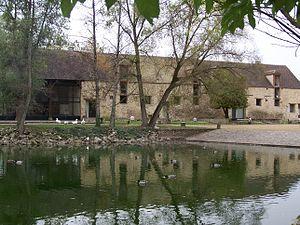
Abreuvoir à la Commanderie des Templiers de la Villedieu-Maurepas, fondée vers 1180, à Élancourt, Yvelines, France.
La commanderie de la Villedieu est une commanderie hospitalière anciennement commanderie templière, se situe sur le territoire communal d'Élancourt, dans le département des Yvelines, à seize kilomètres à l'ouest de Versailles. Elle est désignée parfois sous les appellations de « commanderie de la Villedieu-lez-Maurepas», ou encore « commanderie Villedieu près Trappes ».
Une commanderie templière est selon Hervé Baptiste, architecte en chef des Monuments historiques, « un ensemble de bâtiments tenant à la fois du monastère et de la ferme de rapport, et destinés à procurer des fonds pour soutenir l'action des chevaliers du Temple en Terre sainte. Contrairement aux commanderies au contact avec les « infidèles » au Moyen-Orient, en Espagne ou au Portugal, il n'y a donc rien ici de militaire ».